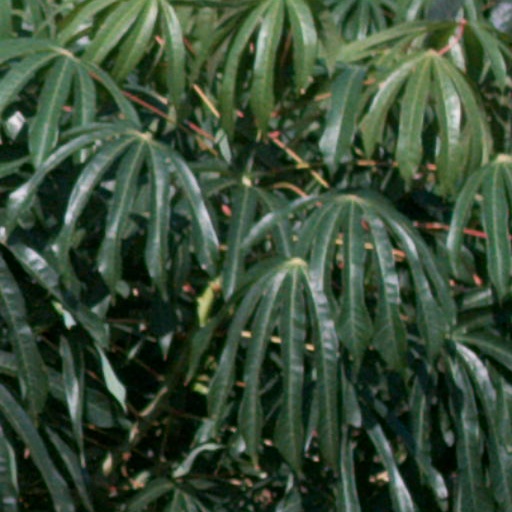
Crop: cassava